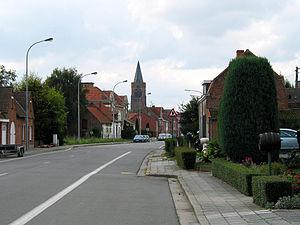
Ploegsteert (Belgique), la route de Ploegsteert.
Ploegsteert est une section de la commune belge de Comines-Warneton, située en Région wallonne, dans la province de Hainaut.